Moggaliputta-Tissa

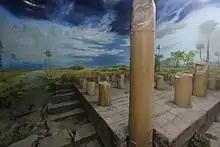
Reconstitution of the 80-pillared hall in Pataliputra, where the Third Buddhist Council may have taken place. Patna Museum.

According to Sri Lankan Theravada sources, Moggaliputtatissa was an arhat and a revered elder ("thera") of the Buddhist sangha in Pataliputra, as well as the teacher of the Mauryan Emperor Ashoka, and is said to have presided over the Third Buddhist Council. His story is discussed in sources such as the "Mahavamsa" ("Great Chronicle", abbrev. "Mhv") and the Vinaya commentary called "Samantapāsādikā."